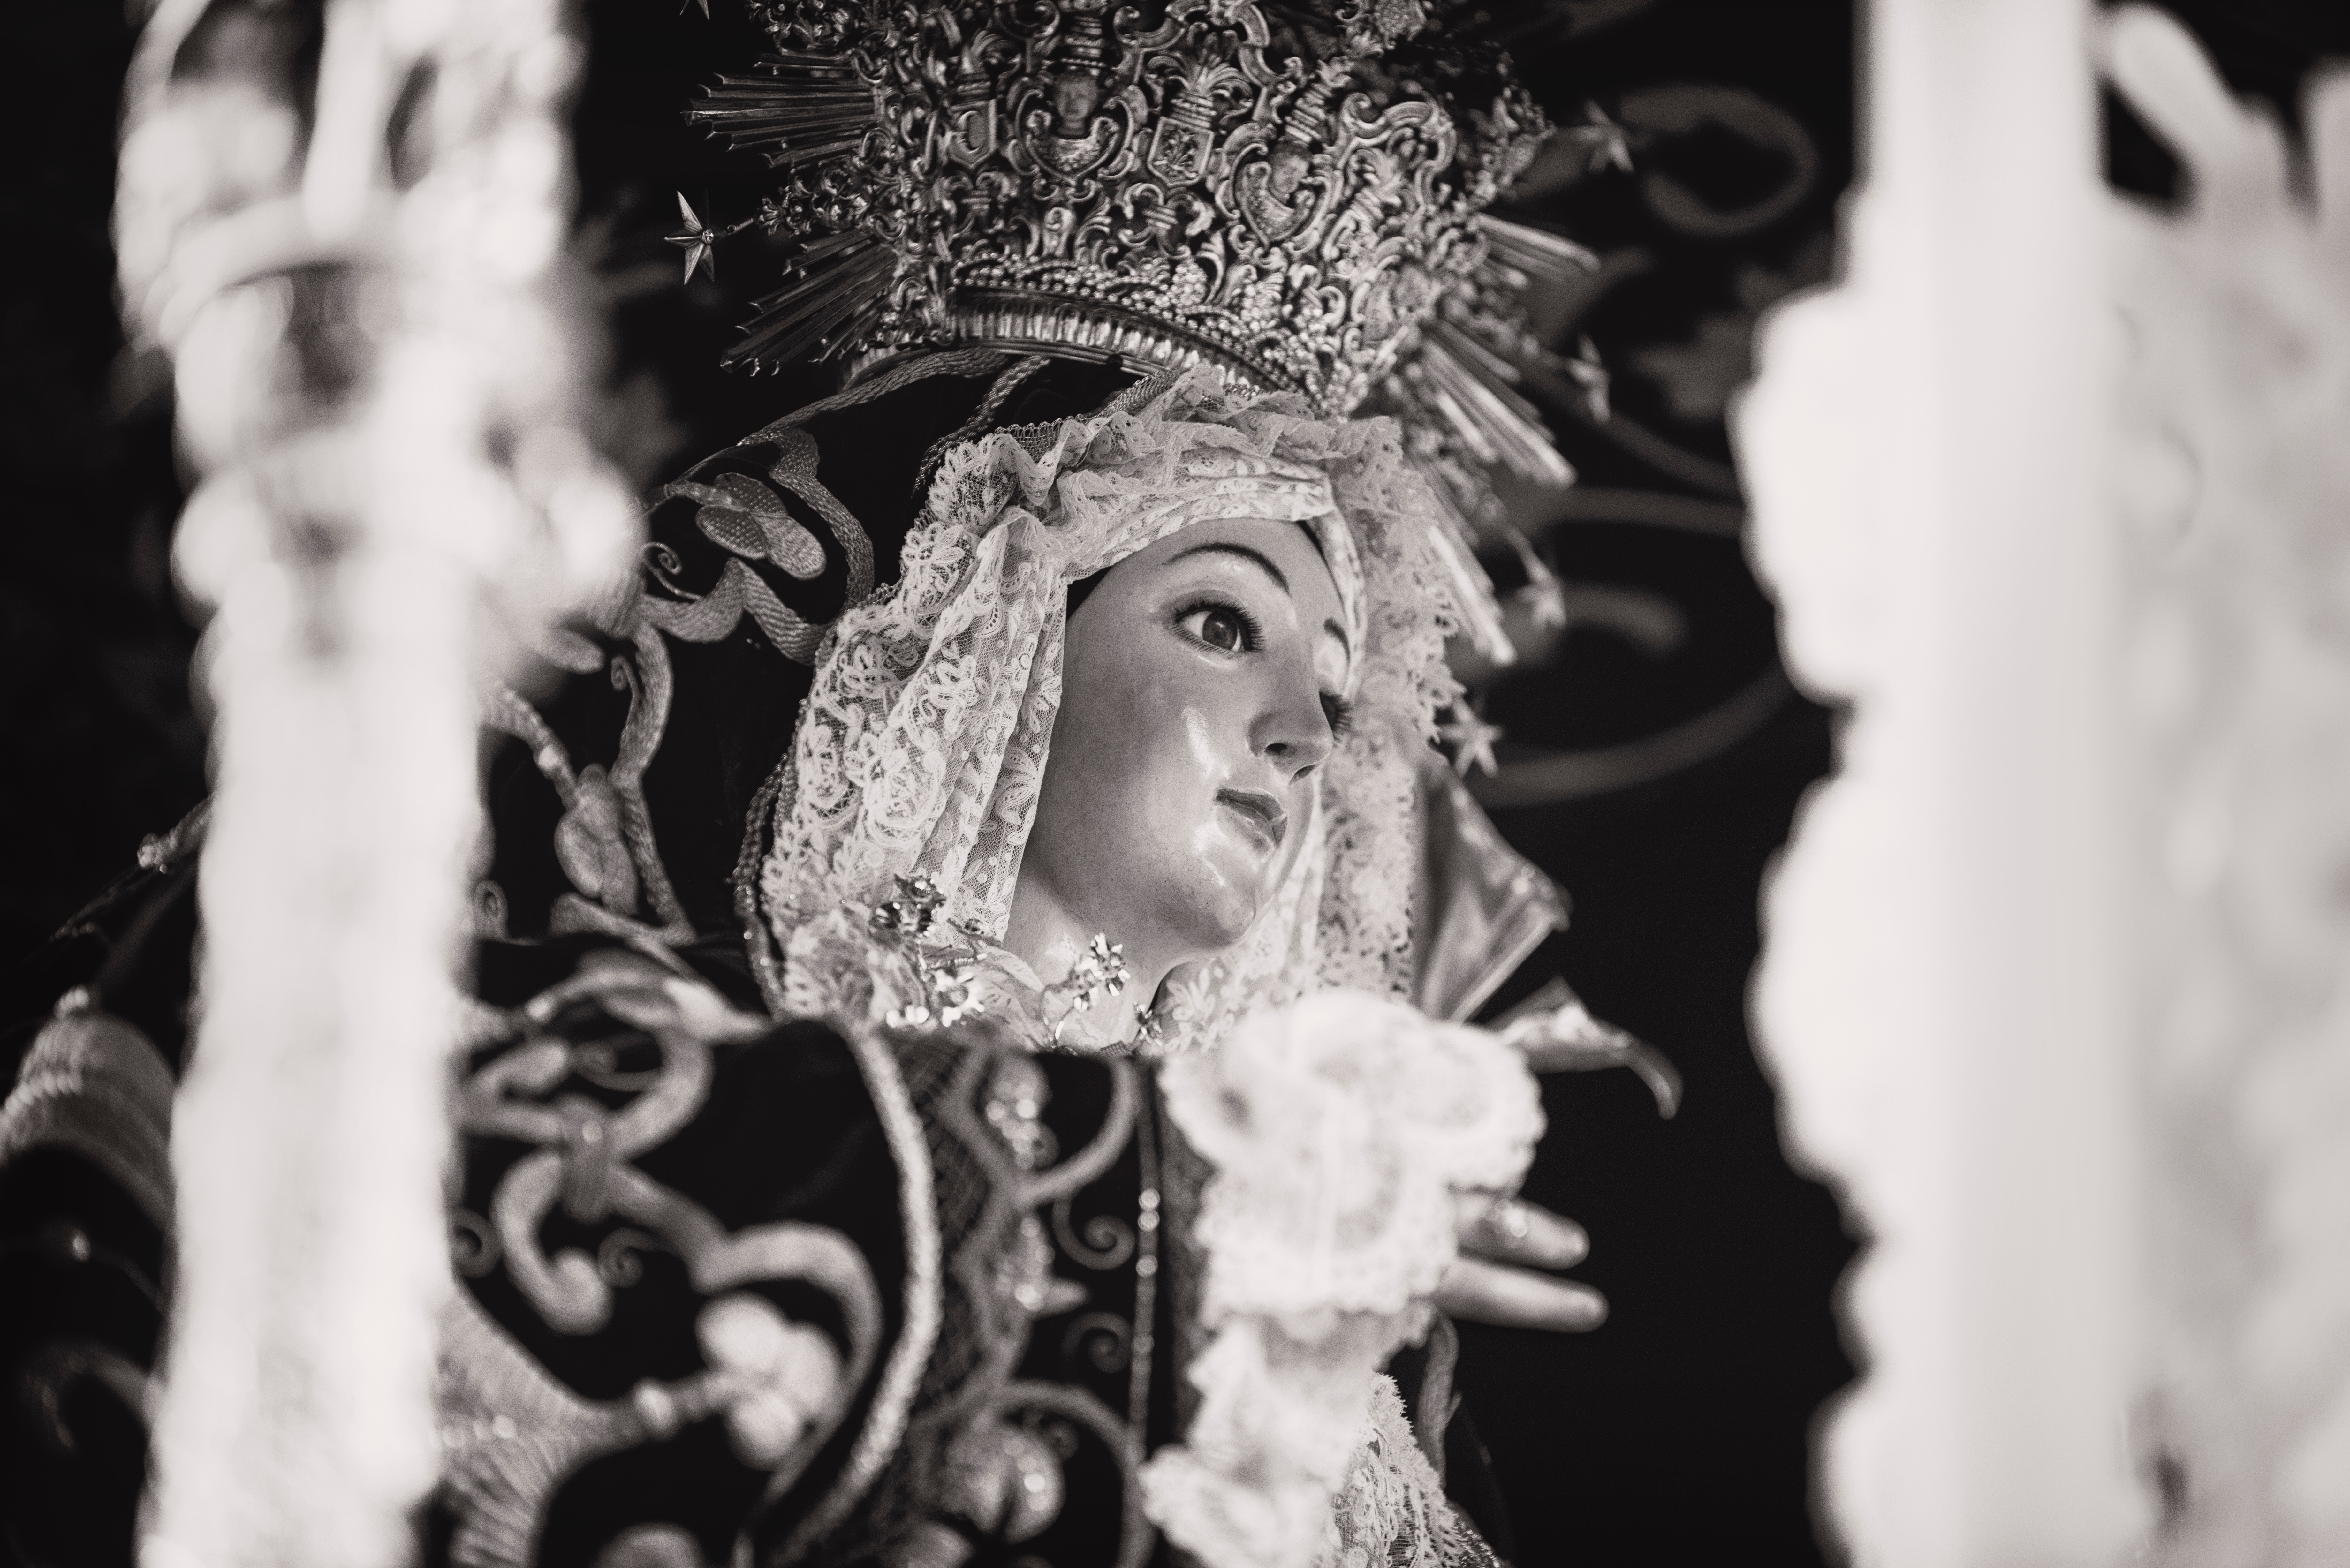
white, black, black and white, photograph, monochrome photography, monochrome, photography, stock photography, headgear, headpiece, art, tradition, style, carnival, statue